Prince Philip, Duke of Edinburgh

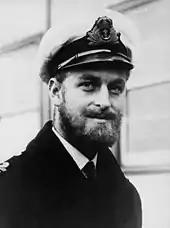
In Melbourne, 1945

Promotion to lieutenant followed on 16 July 1942. In October of the same year, aged 21, Philip became first lieutenant of HMS "Wallace". He was one of the youngest first lieutenants in the Royal Navy. During the invasion of Sicily, in July 1943, as second-in-command of "Wallace", he saved his ship from a night bomber attack. He devised a plan to launch a raft with smoke floats that successfully distracted the bombers, allowing the ship to slip away unnoticed. In 1944, he moved on to the new destroyer, , where he saw service with the British Pacific Fleet in the 27th Destroyer Flotilla. He was present in Tokyo Bay when the Japanese Instrument of Surrender was signed. Philip returned to the United Kingdom on the "Whelp" in January 1946 and was posted as an instructor at , the Petty Officers' School in Corsham, Wiltshire.